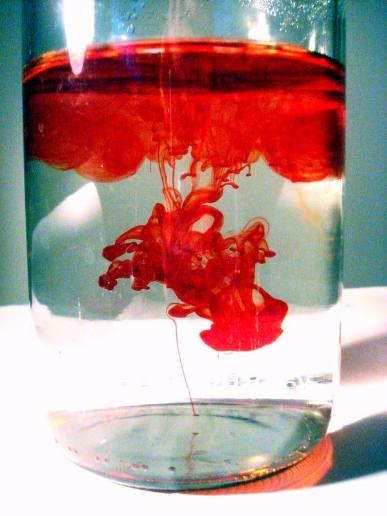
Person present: No